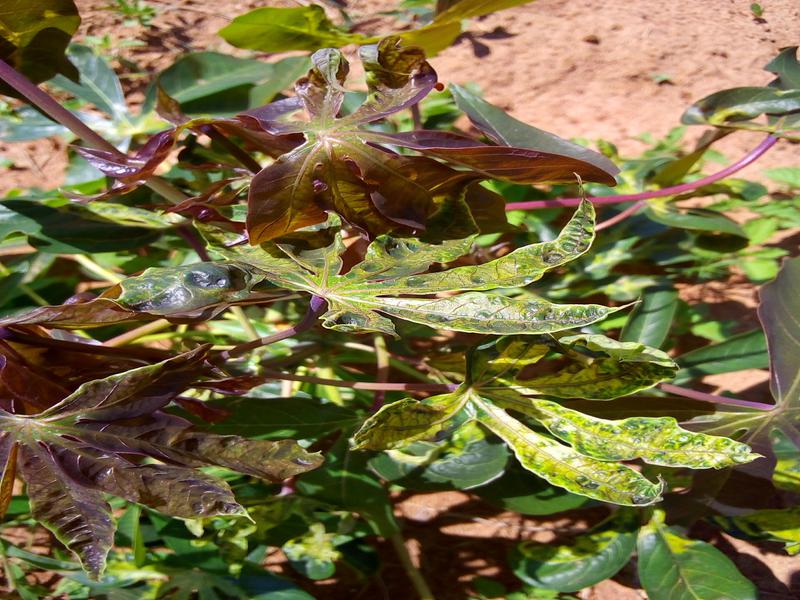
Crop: cassava
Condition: mosaic_disease